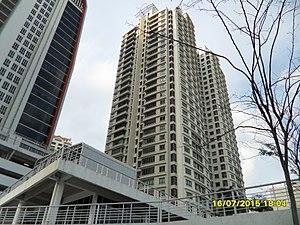
Le I-Zen @ Kiara II est un gratte-ciel de 142 mètres de hauteur construit en 2008 à Kuala Lumpur en Malaisie dans le quartier de Mont Kiara.